Racibórz

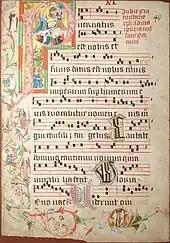
Gradual of Racibórz ("Graduał raciborski")

From 1299 onwards, Racibórz was ruled by an autonomous city council according to Magdeburg town law. When in 1327 Duke Leszek of Racibórz paid homage to the Luxembourg king John of Bohemia, his duchy became a Bohemian fiefdom. The Bohemian feudal suzerainty, confirmed in the 1335 Treaty of Trentschin, led to the seizure of Racibórz as a reverted fief, when the line of the Silesian Piasts became extinct upon Duke Leszek's death in 1336. The next year King John enfeoffed Leszek's brother-in-law Duke Nicholas II of Opava with the duchy, which from that time on was ruled by the Opava cadet branch of the Bohemian Přemyslid dynasty and incorporated into the Lands of the Bohemian Crown. The Racibórz citizens retained their autonomy and the town developed to an important commercial centre for the region with significant cloth, tanning and brewing industries.